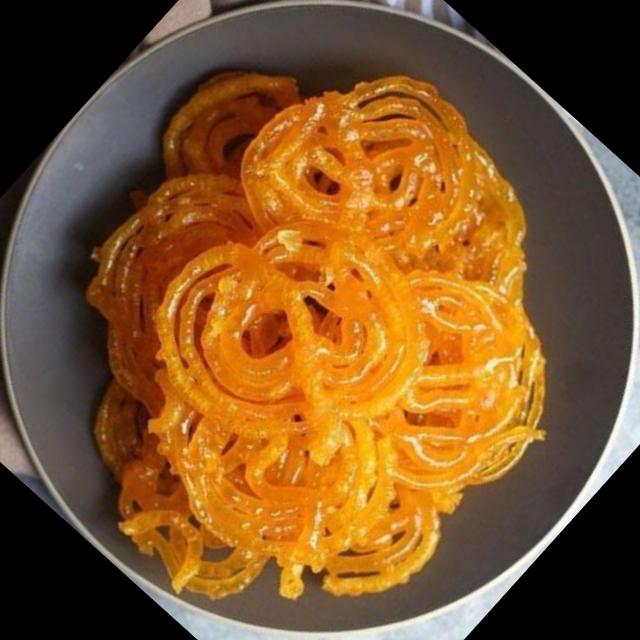
Dish: jalebi